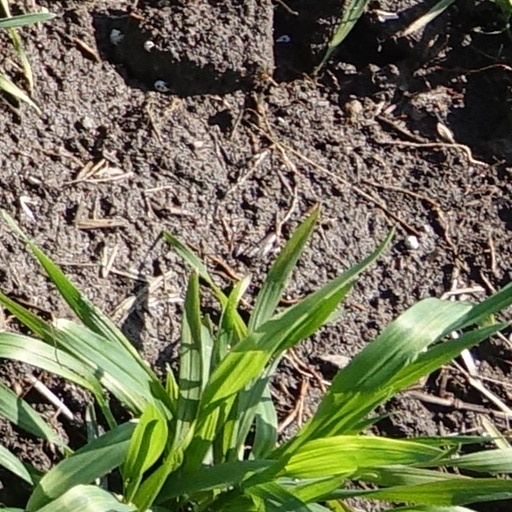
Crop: wheat